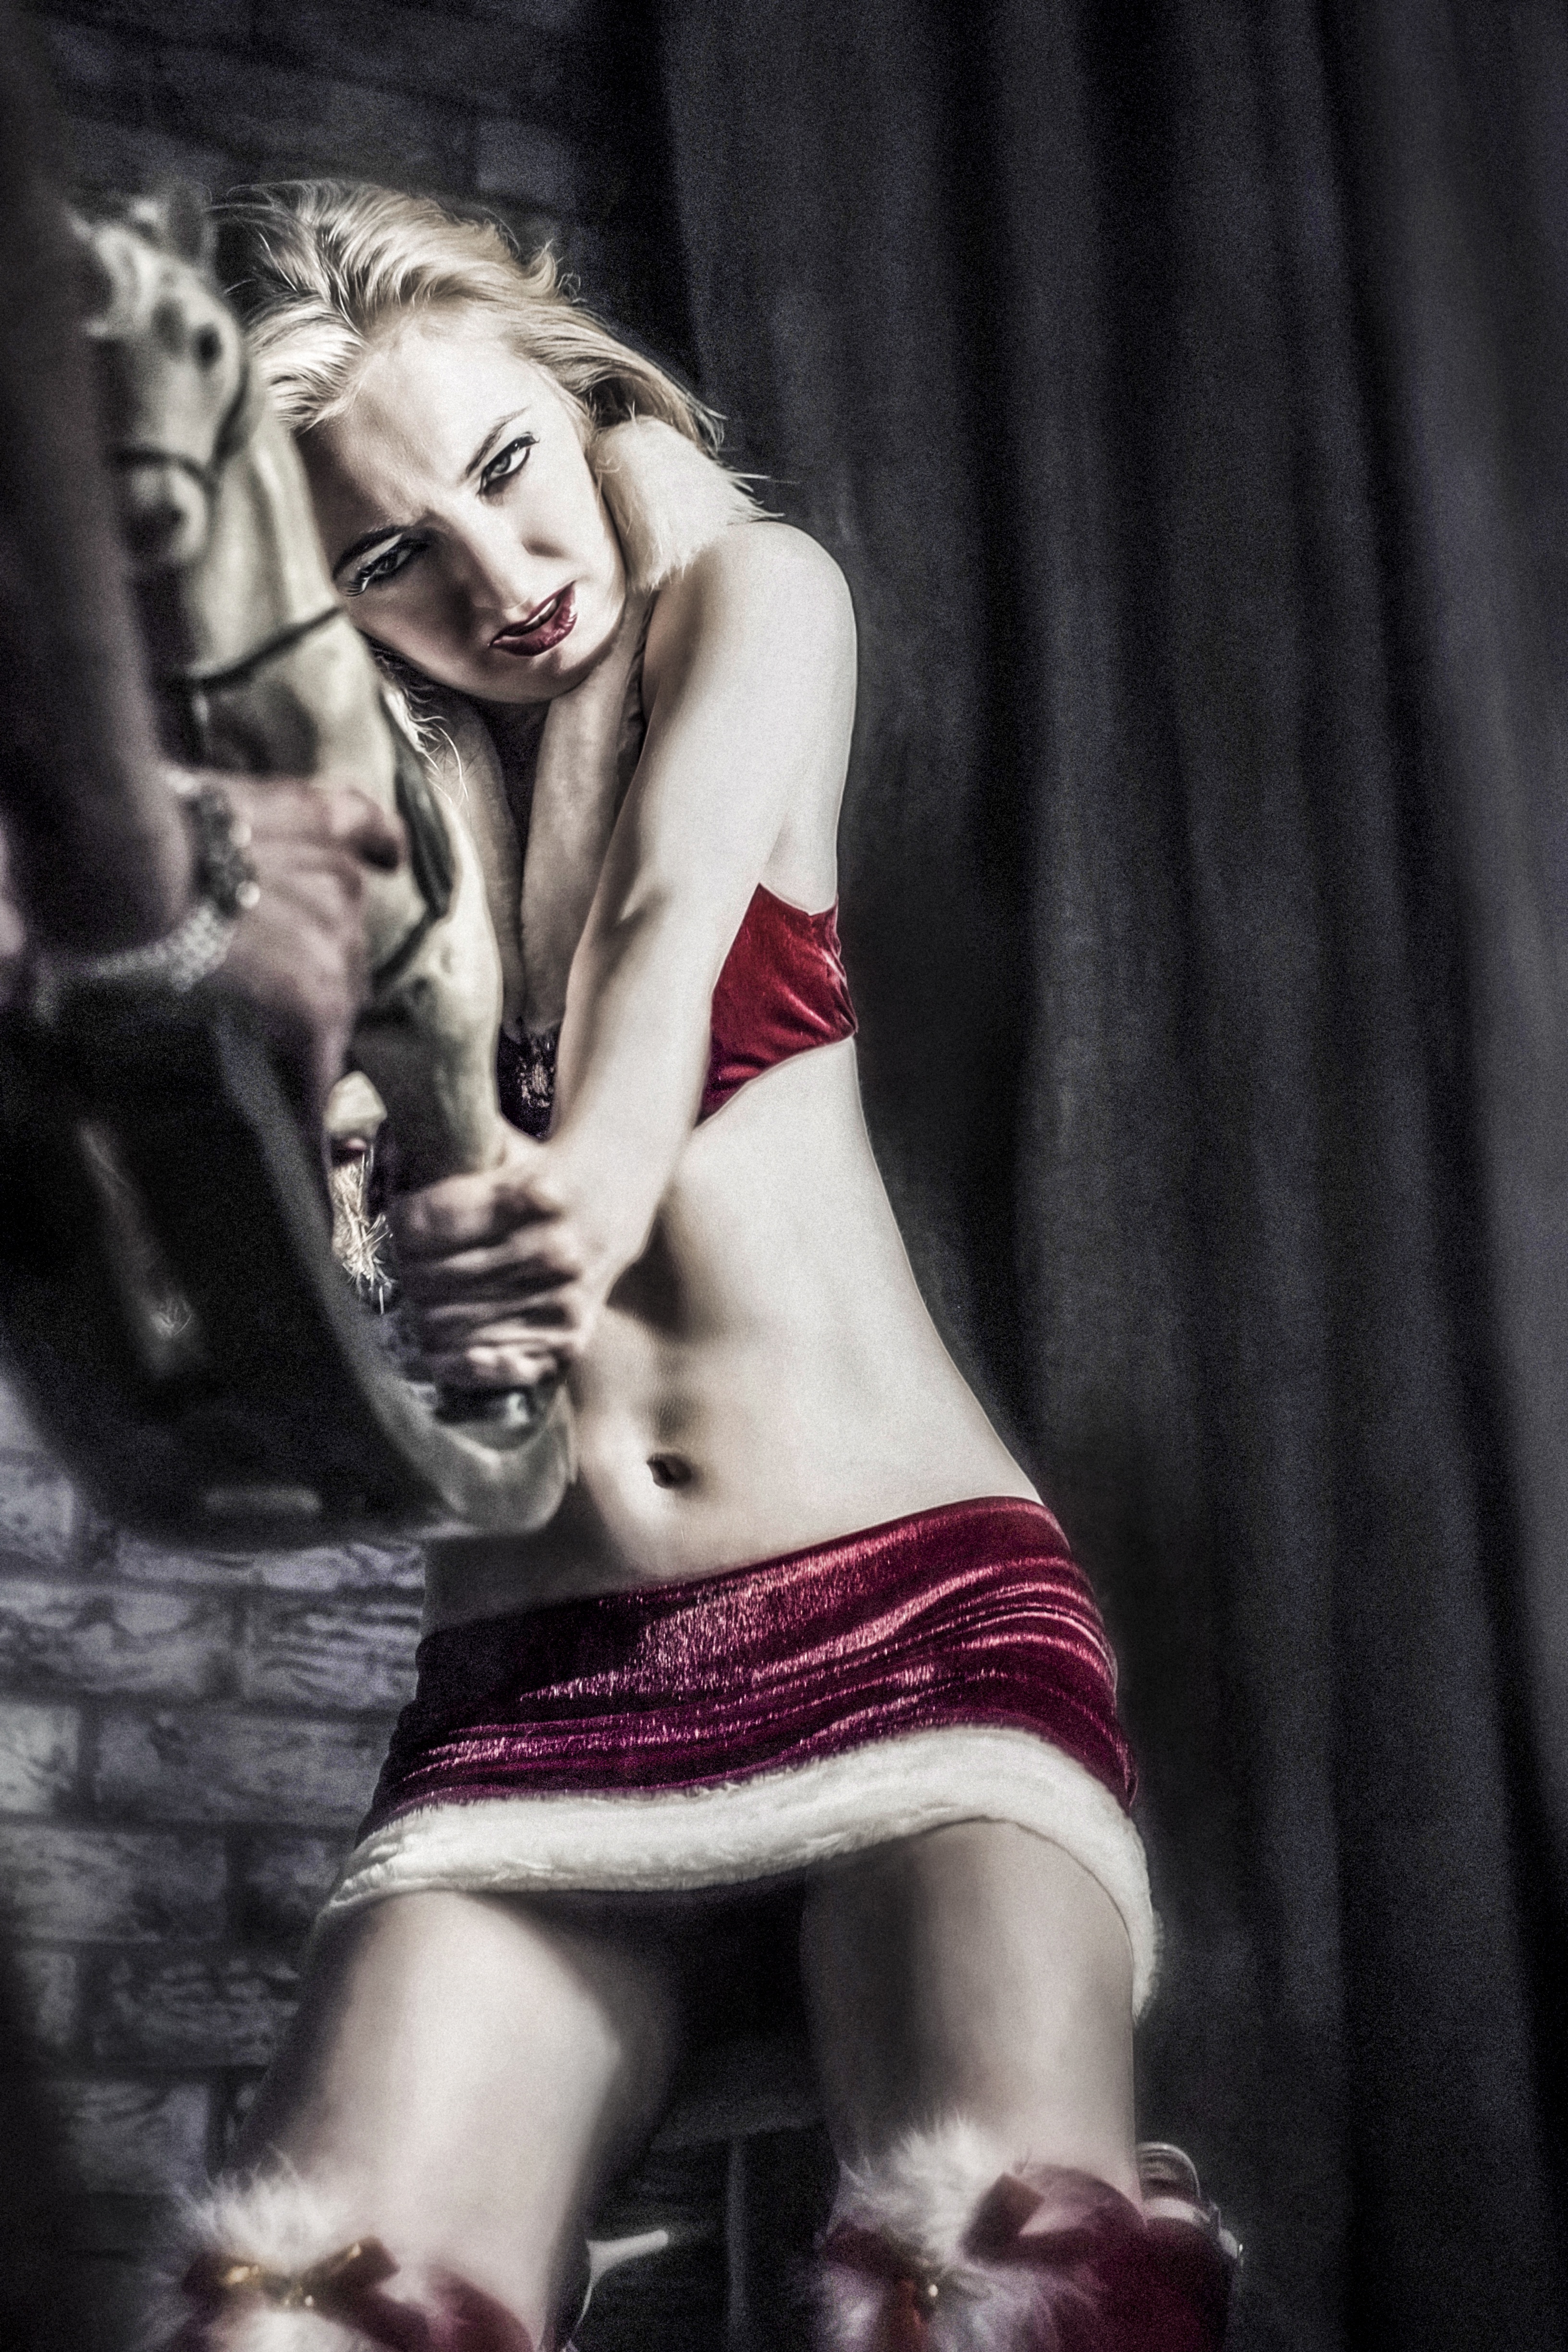
person, girl, photography, leg, model, horse, fashion, clothing, lady, toy, photograph, beauty, image, photo shoot, new year's eve, snow maiden, art model